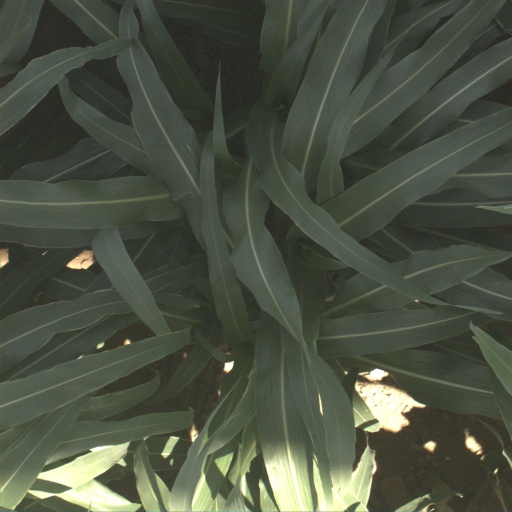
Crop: sorghum